United Nations Security Council Resolution 1732

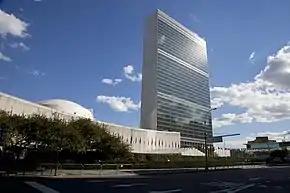
United Nations Headquarters

United Nations Security Council Resolution 1732, adopted unanimously on December 21, 2006, after welcoming a report by a working group established by the Security Council, the Council took note of its findings and decided that it had fulfilled its mandate.